Russian Roulette (Red Velvet song)

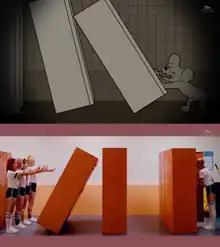
A screen capture of an "Itchy & Scratchy" scene featured in the music video and the scene where the members reenact it.

With its bright, sports-themed and colorful setting, the music video gained attention for its violent content hidden beneath a fun and playful song. While dressed in cute outfits, the members sing about a romantic relationship that they compare to a game of Russian roulette as they try to inflict harm on each other. Each member appear in various scenes dropping tennis balls, pianos, refrigerators, and lockers on the other girls, or even feeding the rest colored nuts and bolts instead of cereal. The video featured clips of "Itchy & Scratchy", which is a fictional cartoon show and running gag on the American animated sitcom "The Simpsons". These scenes were shown right before the members reenact the characters' actions, such as when they push a member in front of an oncoming car or into an empty swimming pool. Sherly Tucci of "The Daily Dot" stated that the song's cheerful sound "juxtaposes the catastrophic and lethal pranks the girls play on each other" in the video where the members "show their dark side with stone-faced stares and subtle smirks". Bradley Stern of "PopCrush" likened the black comedy in the video to the film "Jawbreaker" and said it's "pretty genius". "The Inquisitr" said it utilized colorful visuals, entertaining video shots and plot settings, claiming that it is just as artistic as the music videos for their previous singles "Dumb Dumb" and "One of These Nights", although it "takes a slower pace than the former but quicker than the latter". "Russian Roulette" became the most viewed k-pop music video for the month of September in America and worldwide.